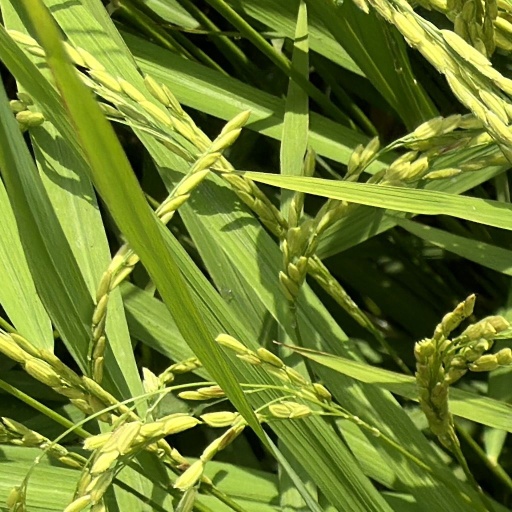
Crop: rice